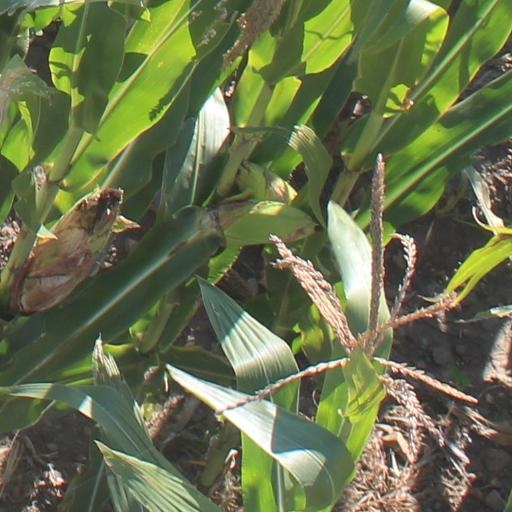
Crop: maize; corn